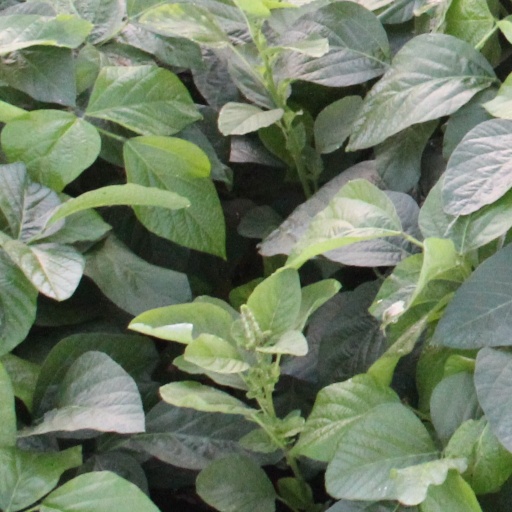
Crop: soybean